Peter Andry

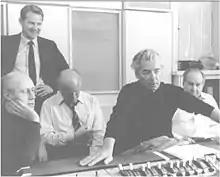
Peter Andry (standing) with, l. to r., Mstislav Rostropovich, Sviatoslav Richter, Herbert von Karajan, and David Oistrakh

Peter Edward Andry, (10 March 1927 – 7 December 2010) was a classical record producer and an influential executive in the recording industry, active from the 1950s to the 1990s.